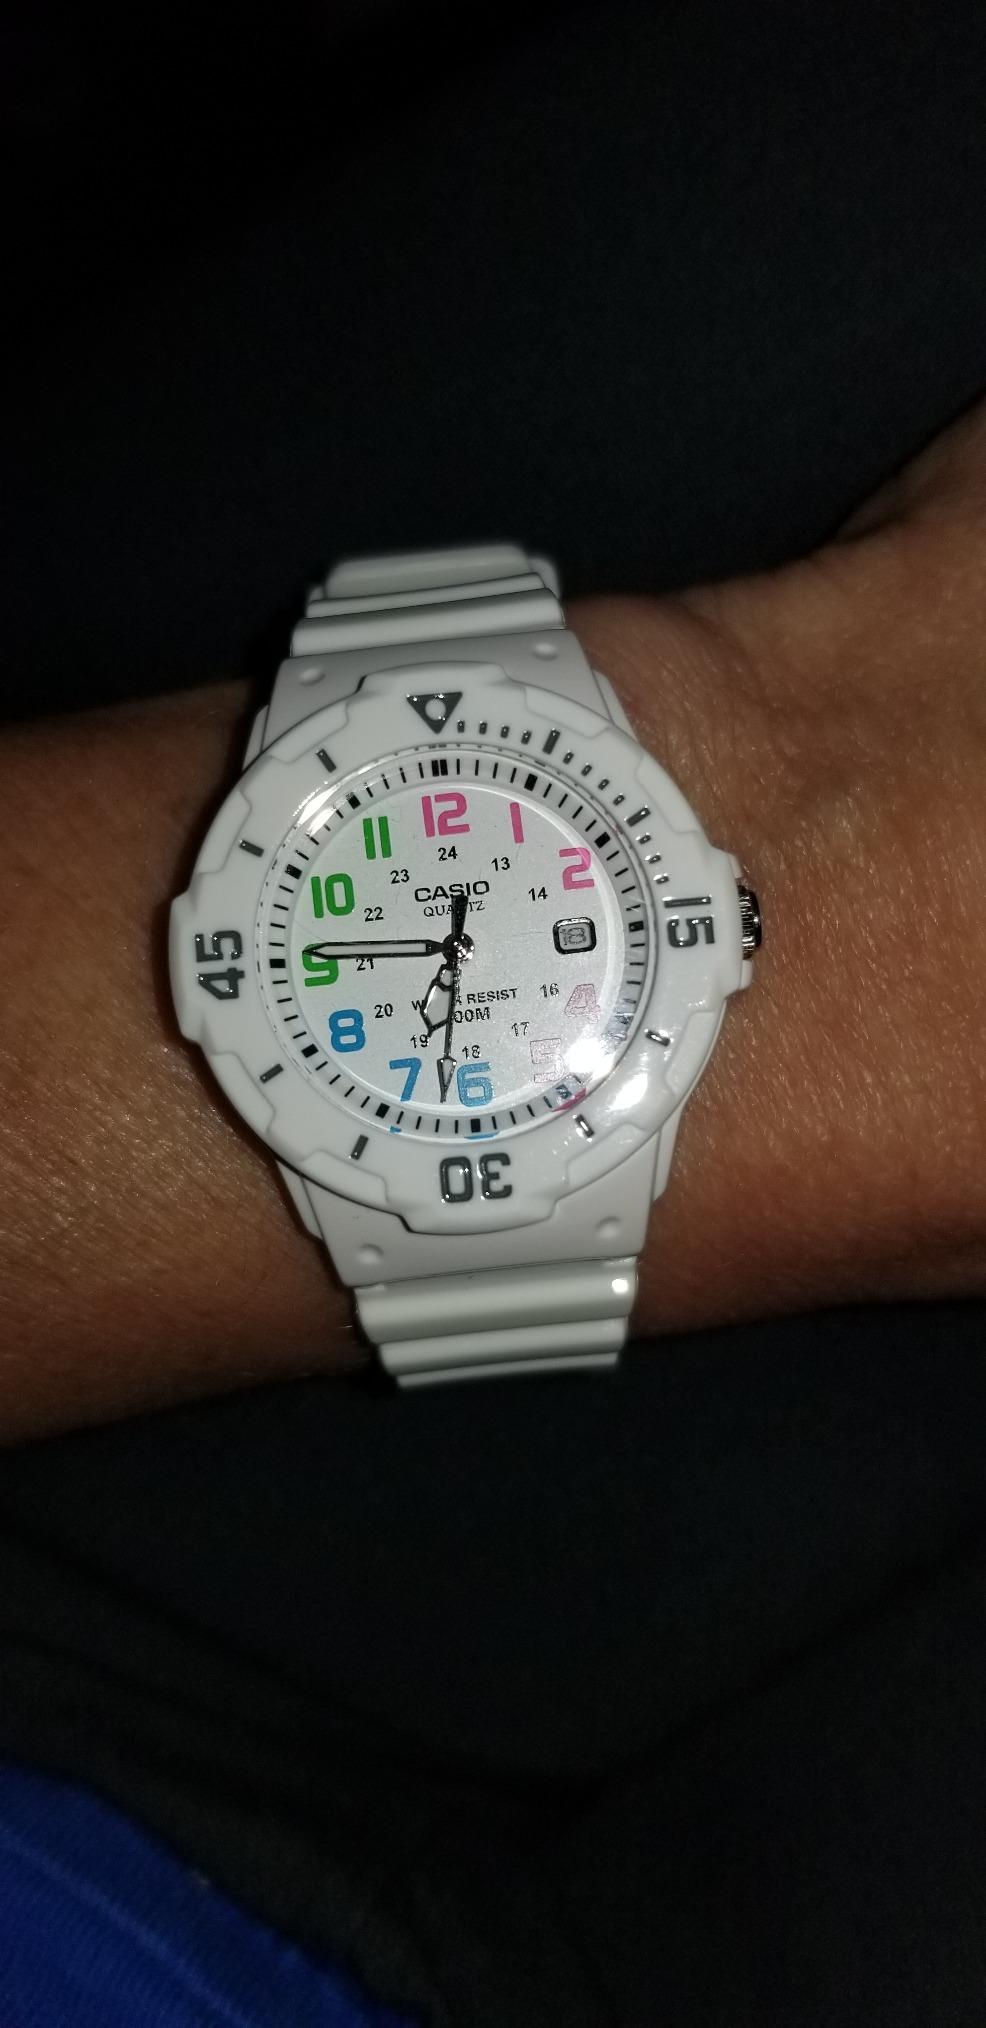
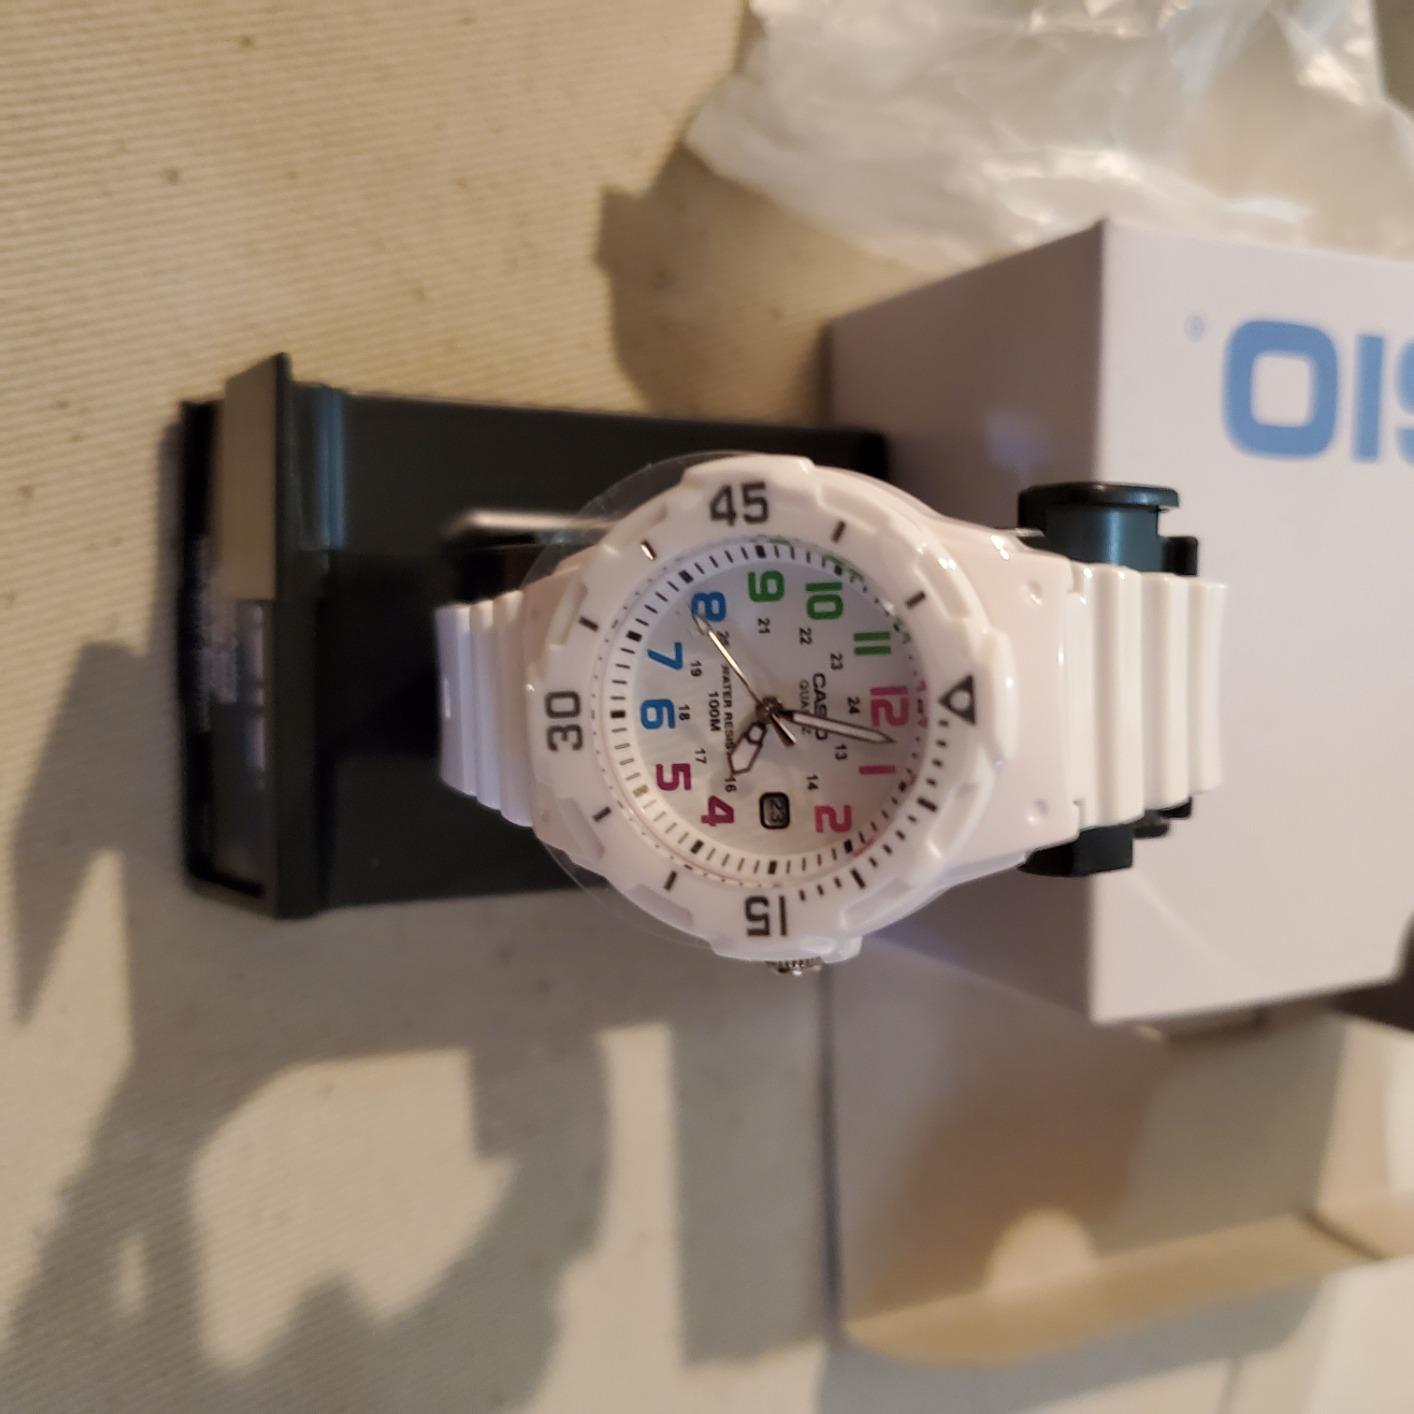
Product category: accessories_watch
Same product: yes